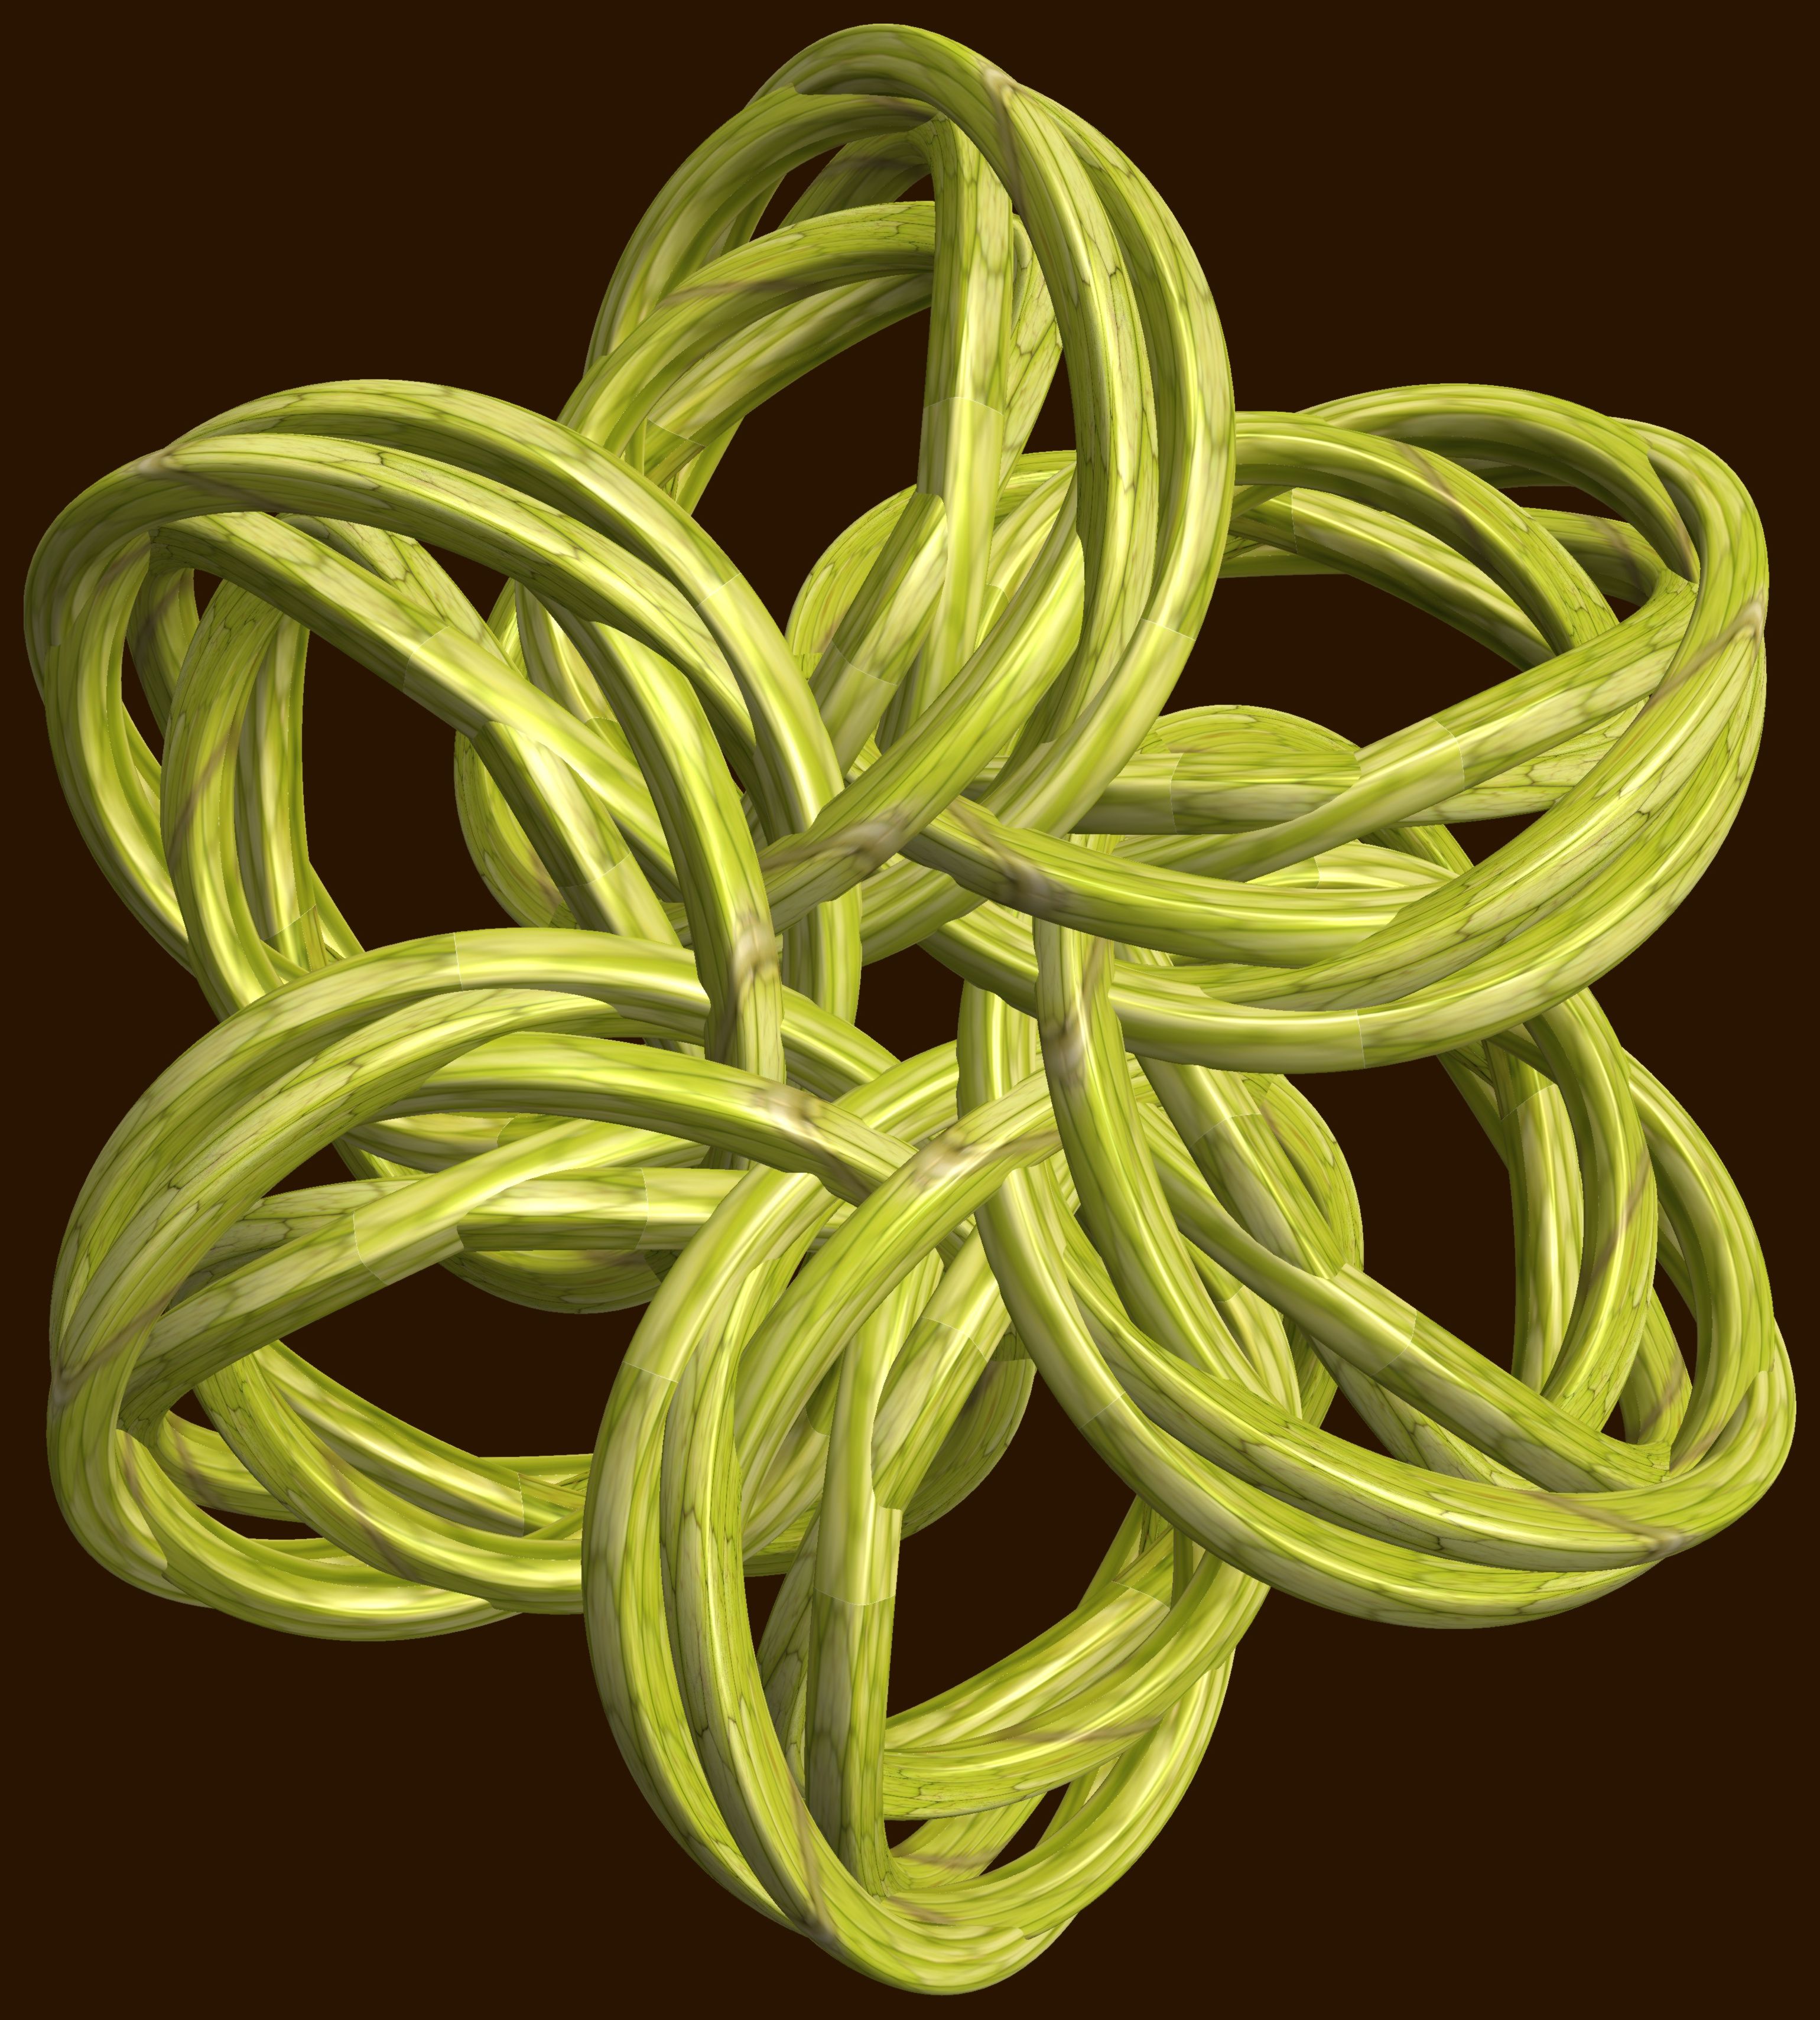
structure, texture, spiral, flower, pattern, green, circle, cool image, figure, design, symmetry, 3d, graphic, knot, mathematica, cg, parametricplot3d, code, program, algorithm, abstruct, mapping